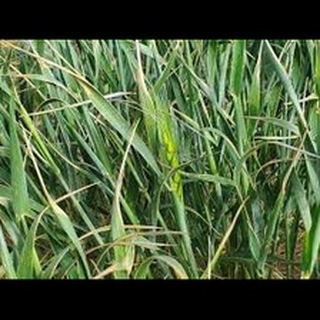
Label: wheat_leaf_blight